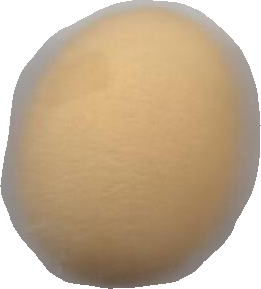
Variety: Dega